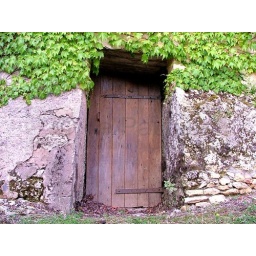
Old door within the meter thick wall